Joe M. Jackson

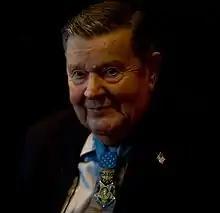
Jackson in 2010

Joe Madison Jackson (March 14, 1923 – January 12, 2019) served as a career officer in the United States Air Force and received the Medal of Honor for heroism above and beyond the call of duty during the Vietnam War. On 12 May 1968, he volunteered for a dangerous impromptu rescue of three remaining Air Force members (Maj. John W. Gallagher; TSgt. Morton J. Freedman; SSgt. James G. Lundie) trapped at an overrun Army Special Forces camp. While the camp was still under heavy enemy fire from North Vietnamese and Viet Cong troops, he skillfully piloted his C-123 cargo plane and rescued the three men.